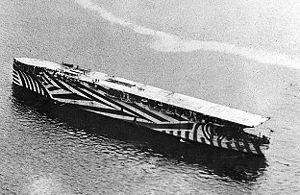
Cet article contient la liste des porte-avions de la Royal Navy.